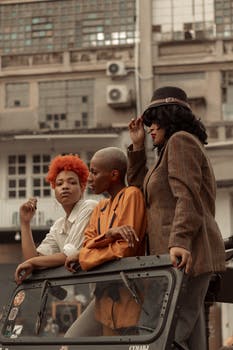
Label: No Watermark